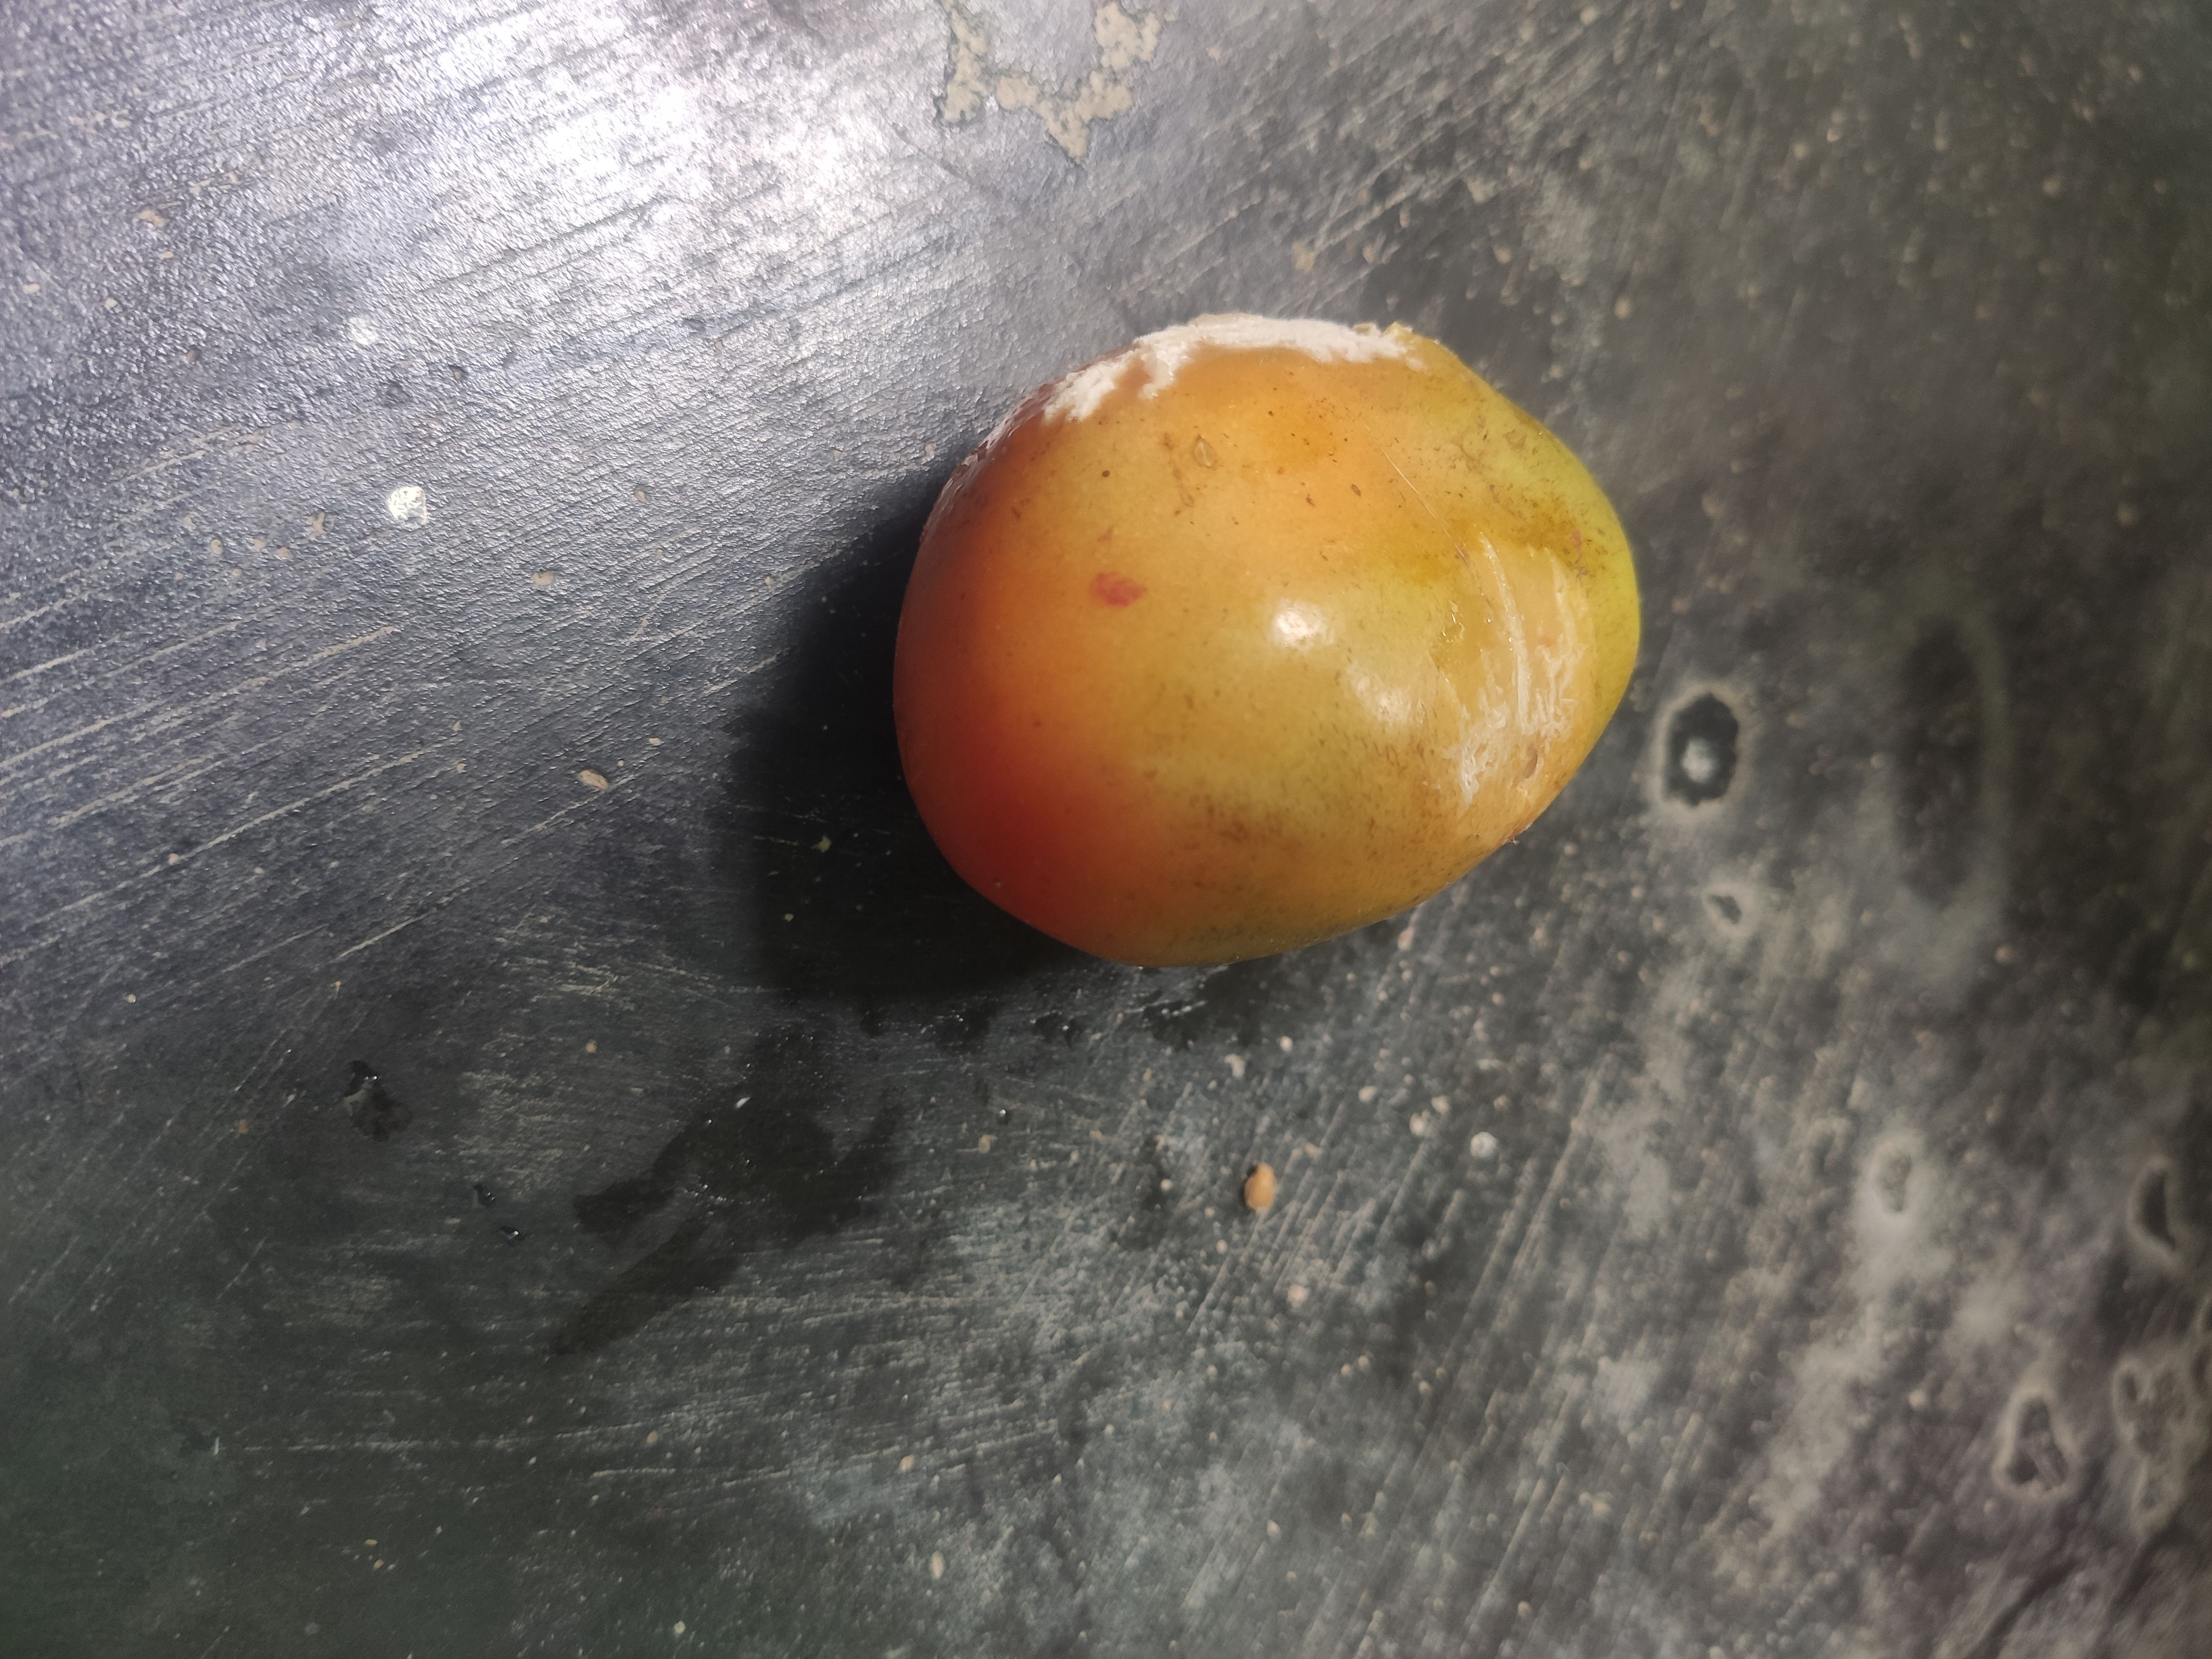
Fruit: tomatoes
Grade: 2nd-grade